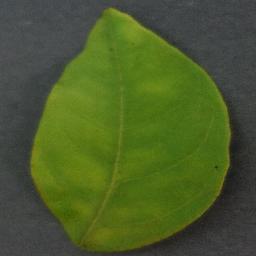
Label: Orange___Haunglongbing_(Citrus_greening)